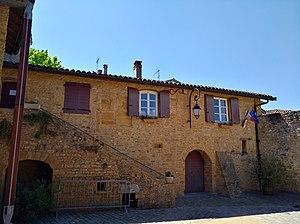
Mairie de Belmont d'Azergues (Rhône, France).
Belmont-d'Azergues est une commune française située dans le département du Rhône, en région Auvergne-Rhône-Alpes.